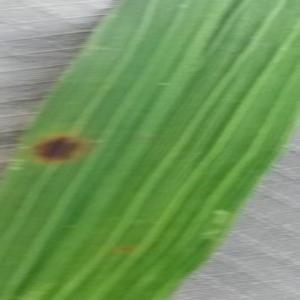
Disease: Brownspot